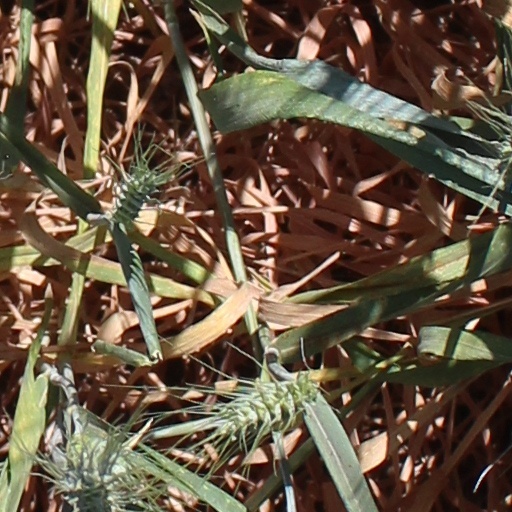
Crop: wheat